List of Manchester United W.F.C. records and statistics

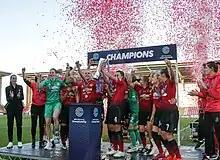

Manchester United Women Football Club is an English professional football club based in Leigh, Greater Manchester. The club was formed as a professional outfit in May 2018 and is the direct female affiliate of Manchester United F.C. This list encompasses the major honours won by Manchester United and records set by the club, their managers and their players.